Hugh Luttrell (MP, died 1428)

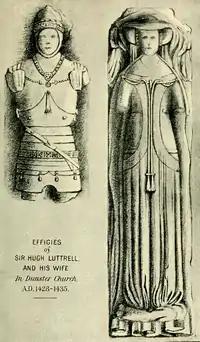
Drawing "circa" 1909 of alabaster effigies in Dunster Church thought (by Maxwell-Lyte (1909)) to represent of Sir Hugh Luttrell (c.1364-1428) of Dunster Castle and his wife Catherine Beaumont (d.1435)

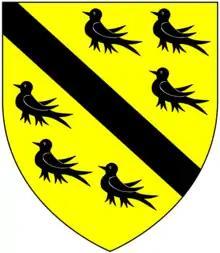
Arms of Luttrell: "Or, a bend between six martlets sable"

Sir Hugh Luttrell (about 1364 – 24 March 1428), of Dunster Castle in Somerset, feudal baron of Dunster, was an English nobleman and politician, who was an important military officer during the Hundred Years' War. He was a close associate of his cousin, King Richard II of England, and was one of his most valuable advisors. He was also an esquire of John of Gaunt, and an extremely close friend to Queen Anne of Bohemia.